The Mummy (TV series)

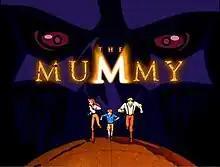
Title card

The Mummy (also known as The Mummy: The Animated Series) is an American animated series produced by Universal Cartoon Studios based on the 1999 film of the same name. It premiered on Kids' WB on The WB network on September 29, 2001. It is set in 1938. It was retooled and renamed The Mummy: Secrets of the Medjai for its second and final season, which began on February 8, 2003. The show was cancelled on June 7 of the same year. Reruns of the show still aired on Kids' WB until it was removed from its Saturday morning lineup around July 2003.